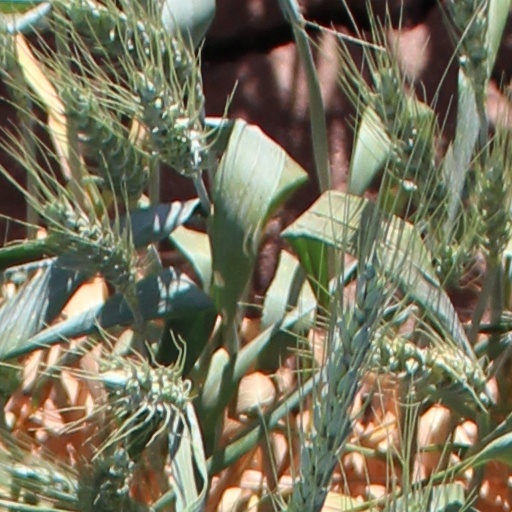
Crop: wheat